De Kooy Airfield

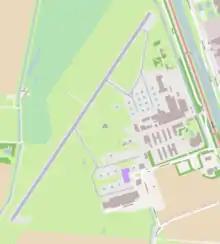
OpenStreetMap of the airfield.

De Kooy Airfield is an airfield south of Den Helder, Netherlands, named after the nearby hamlet De Kooy. It serves as both a civilian airport under the name Den Helder Airport and a naval airport under the name Naval Air Station De Kooy (Dutch: Maritiem Vliegkamp De Kooy).